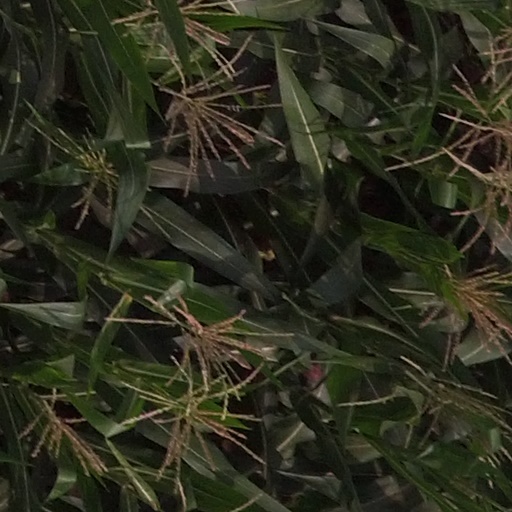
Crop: maize; corn